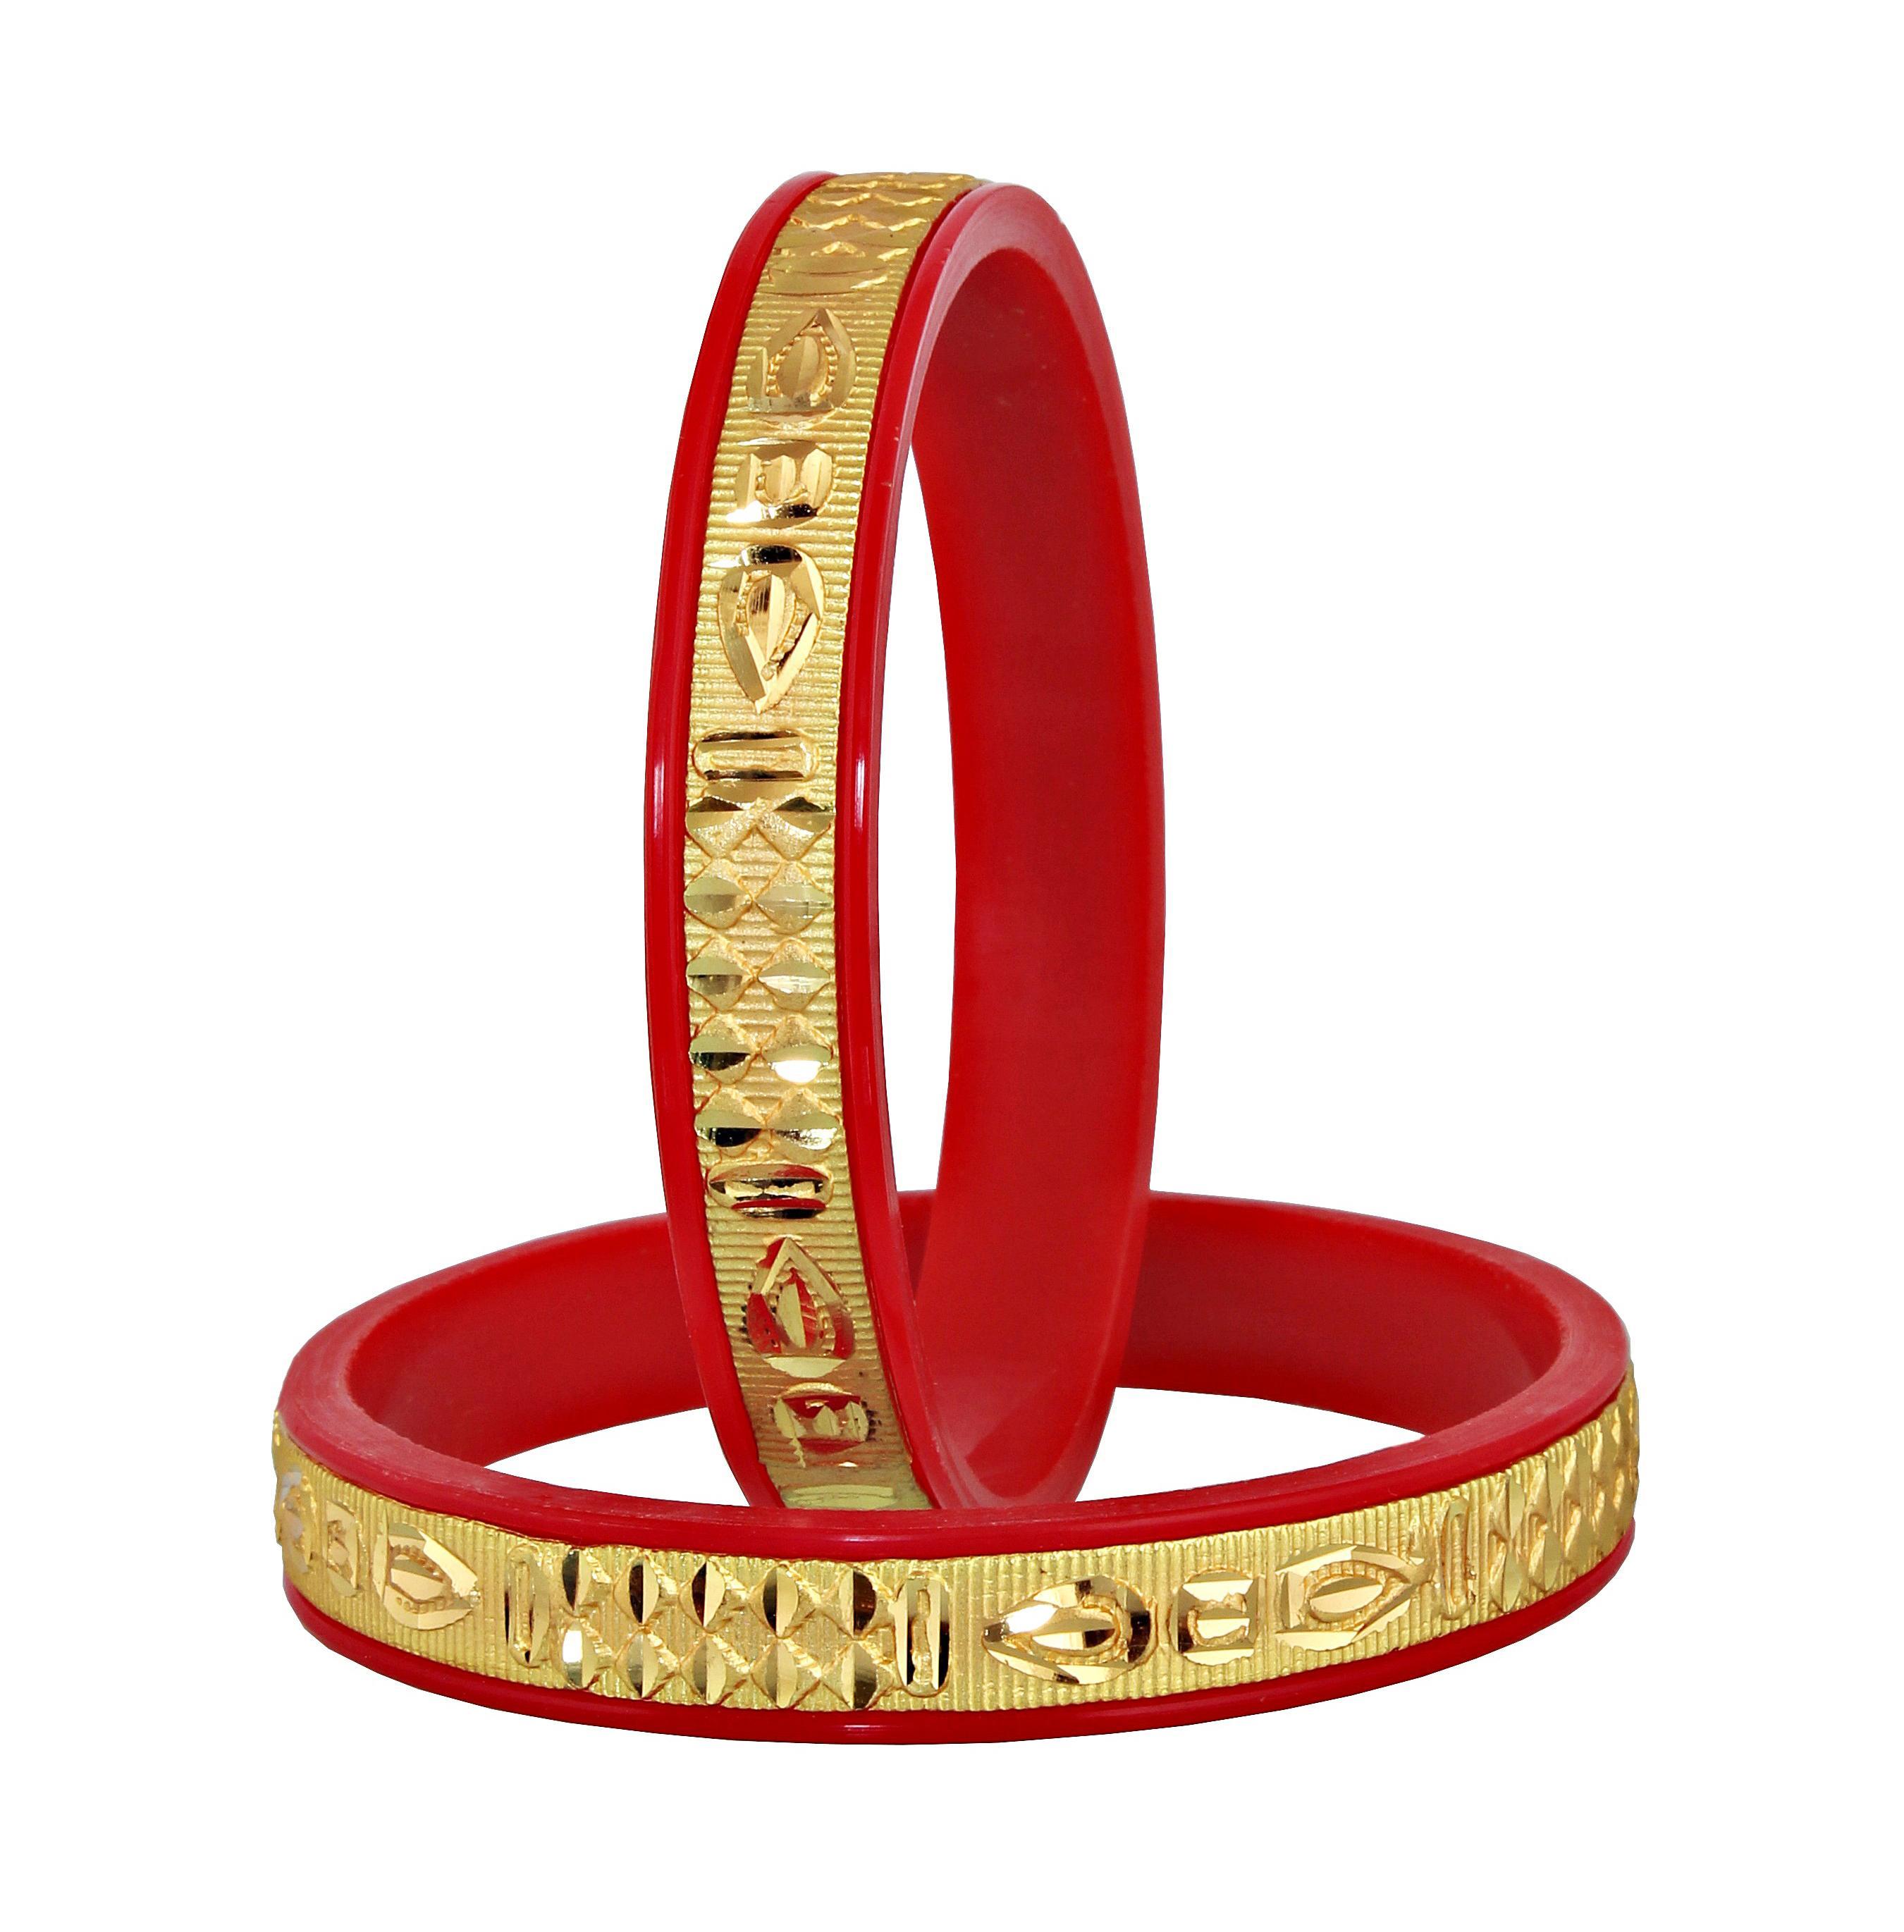
LUCKY JEWELLERY Gold Plated Designer Red Color Traditional Ethnic 2 Pcs. Bangles Set for Women (137-J1BG-284-R2-210)
Type: Bangles
Brand: LUCKY JEWELLERY
Price: Rs. 251
This pair of Bangles will make you Stunning and Graceful look. Adorn it with your favourite formal attire to enhance your overall looks. This Bangles set is studded with finest quality of coloured that gives render amazing look.Disclaimer:The color of the image and product may slightly differ depending upon the screen resolution.
Features: bangles set,Bangle Set,plastic bangles
Included: 2